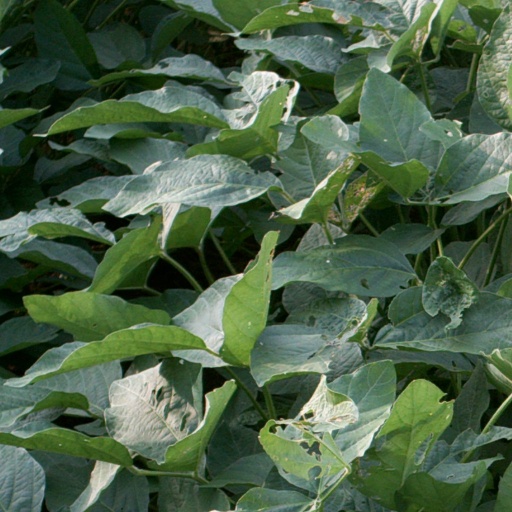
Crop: soybean